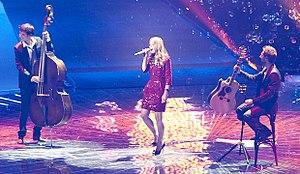
In Love for a While est la chanson représentant la Suisse au Concours Eurovision de la chanson 2011. Elle est interprétée par Anna Rossinelli.